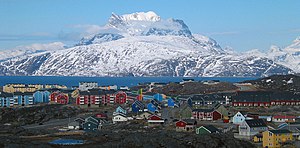
Nuussuaq (bydel)
Nuussuaq med Sermitsiaq i baggrunden
Nuussuaq er en bydel i Nuuk, Grønlands hovedstad, Bydelen ligger i den nordlige del af Nuuk, og vest og sydvest for Nuuk Lufthavn.